Jhunka

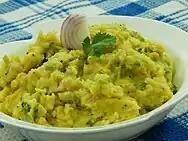
Pithla

Jhunka with bhakar is considered the quintessential peasant fare of Maharashtra. It is accompanied by "kharda" or "thecha". In recent times, "pithla bhakri" has become an inseparable part of treks to mountain forts such as Sinhagad.